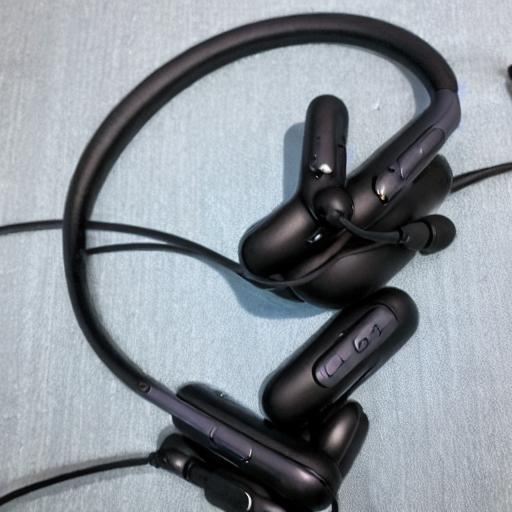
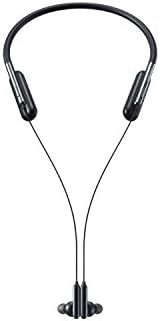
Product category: headphones
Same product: no